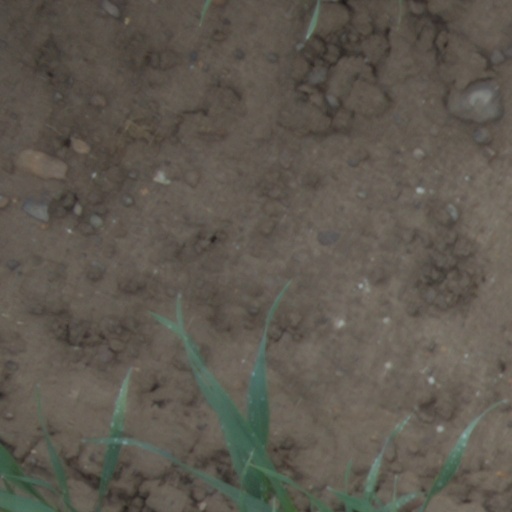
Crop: wheat